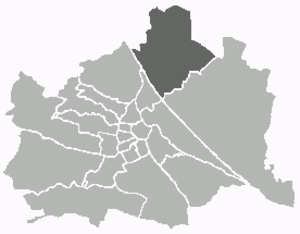
Floridsdorf est le vingt-et-unième arrondissement de Vienne.